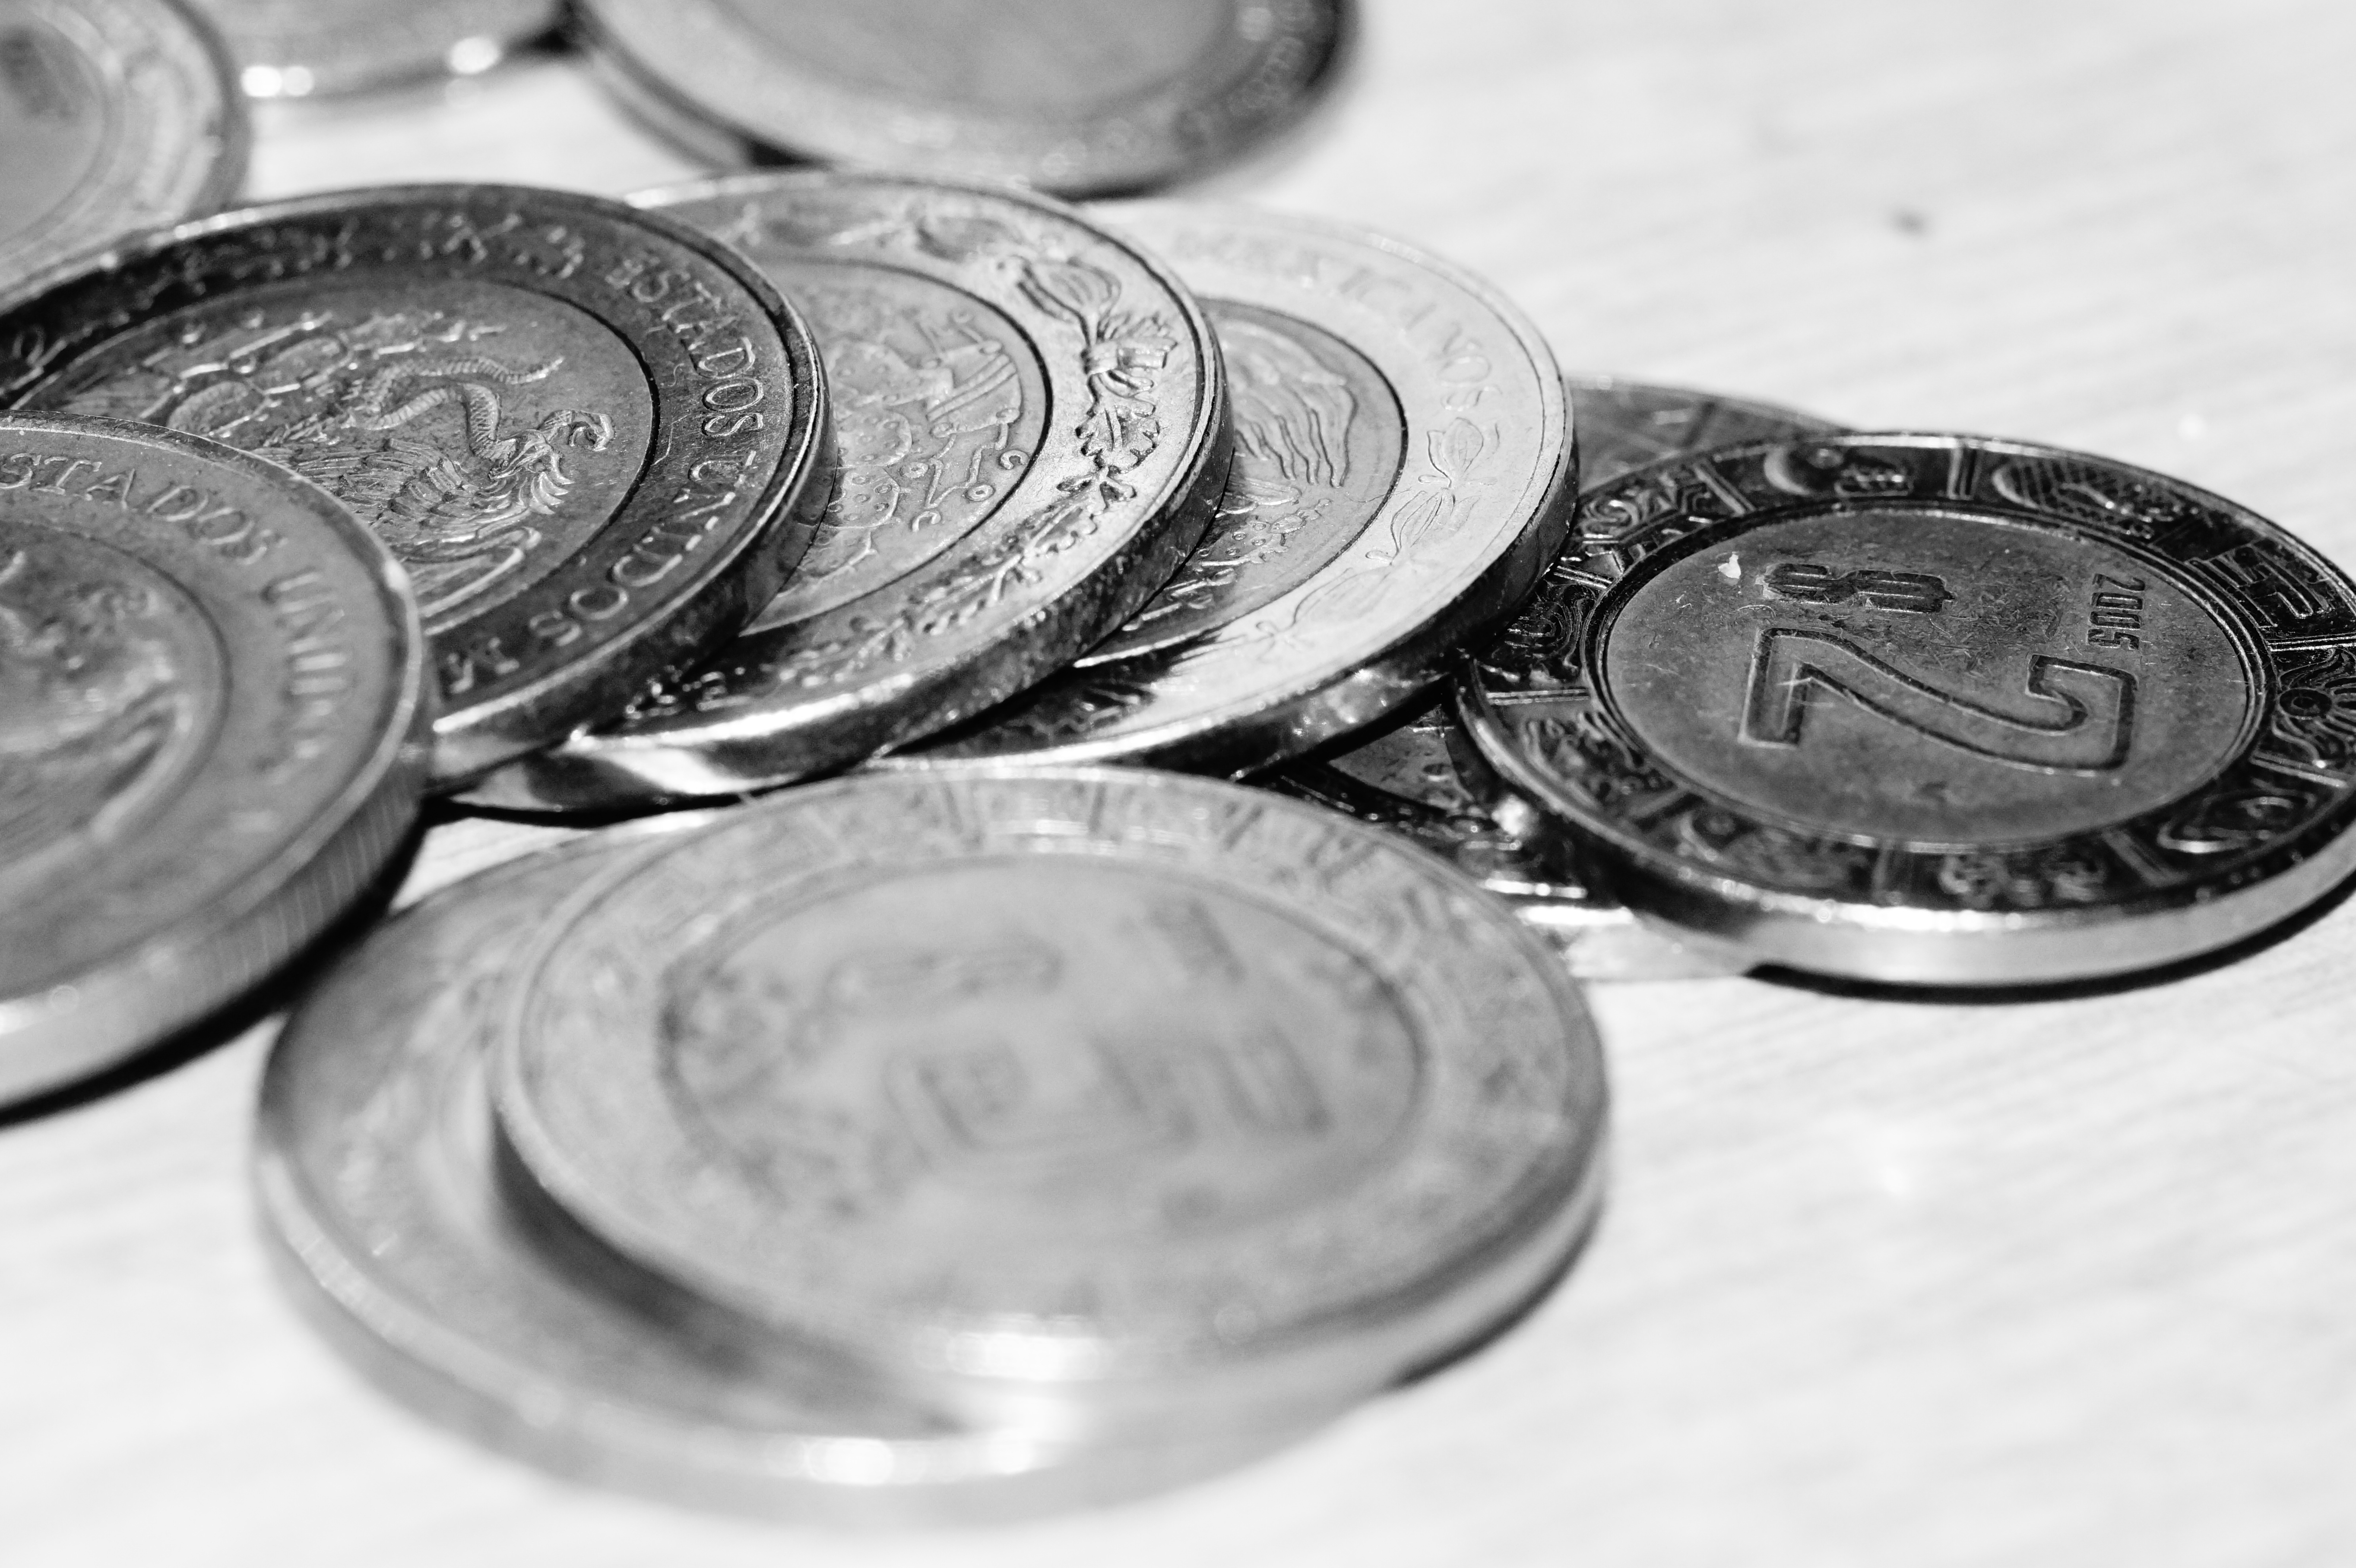
black and white, money, monochrome, cash, silver, mexico, currency, coin, coins, mexican pesos